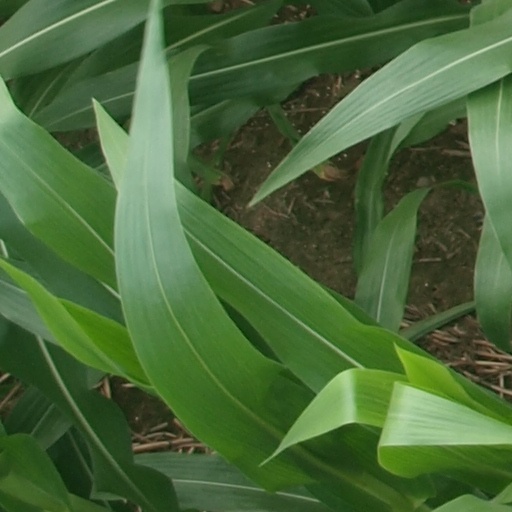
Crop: maize; corn